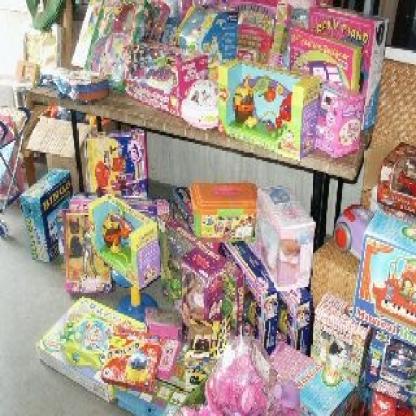
Scene: Indoor